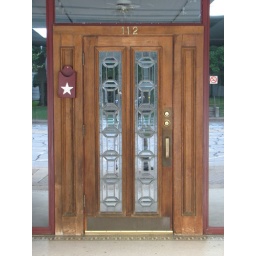
Taken MAY 10, 2008 in Athens TX . Ornate wood &amp;amp; glass door